Pakistan–Turkey relations

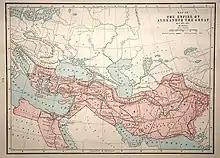
Common Hellenistic influence following the conquests of Alexander the Great.

Modern-day Turkey was home to many ancient European civilizations, including that of the Ionian Greeks. The country has many traces of cultural and historical influences from the ancient Greeks, including many Greek and Hellenistic archeological sites found in the region. Pakistan was also influenced by Greek culture and civilization in the aftermath of Alexander the Great's conquest of the Indus Valley, which later led to the development of the Indo-Greek Kingdoms and Greco-Buddhism. Gandhara, a region in western Pakistan, was a major thoroughfare of Hellenistic, Iranic and Indo-Aryan contact.